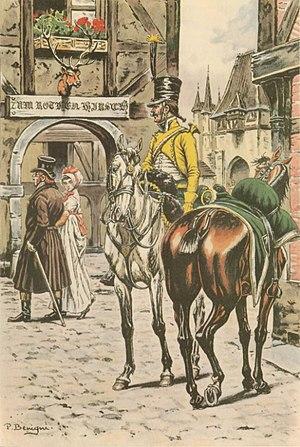
Colonel Maximilien Joseph Schauenburg
Maximilien Joseph Schauenburg, né le 1ᵉʳ mai 1784 près de l'Église Saint-Étienne de Strasbourg, et mort à Paris le 19 septembre 1838, est un officier général français ayant participé à la conquête de l'Algérie par la France.